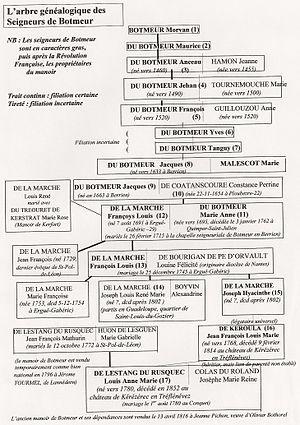
Arbre généalogique seigneurs Botmeur
Botmeur [bɔtmœʁ] est une commune française du département du Finistère et de la région Bretagne ; elle fait partie de Monts d'Arrée Communauté.